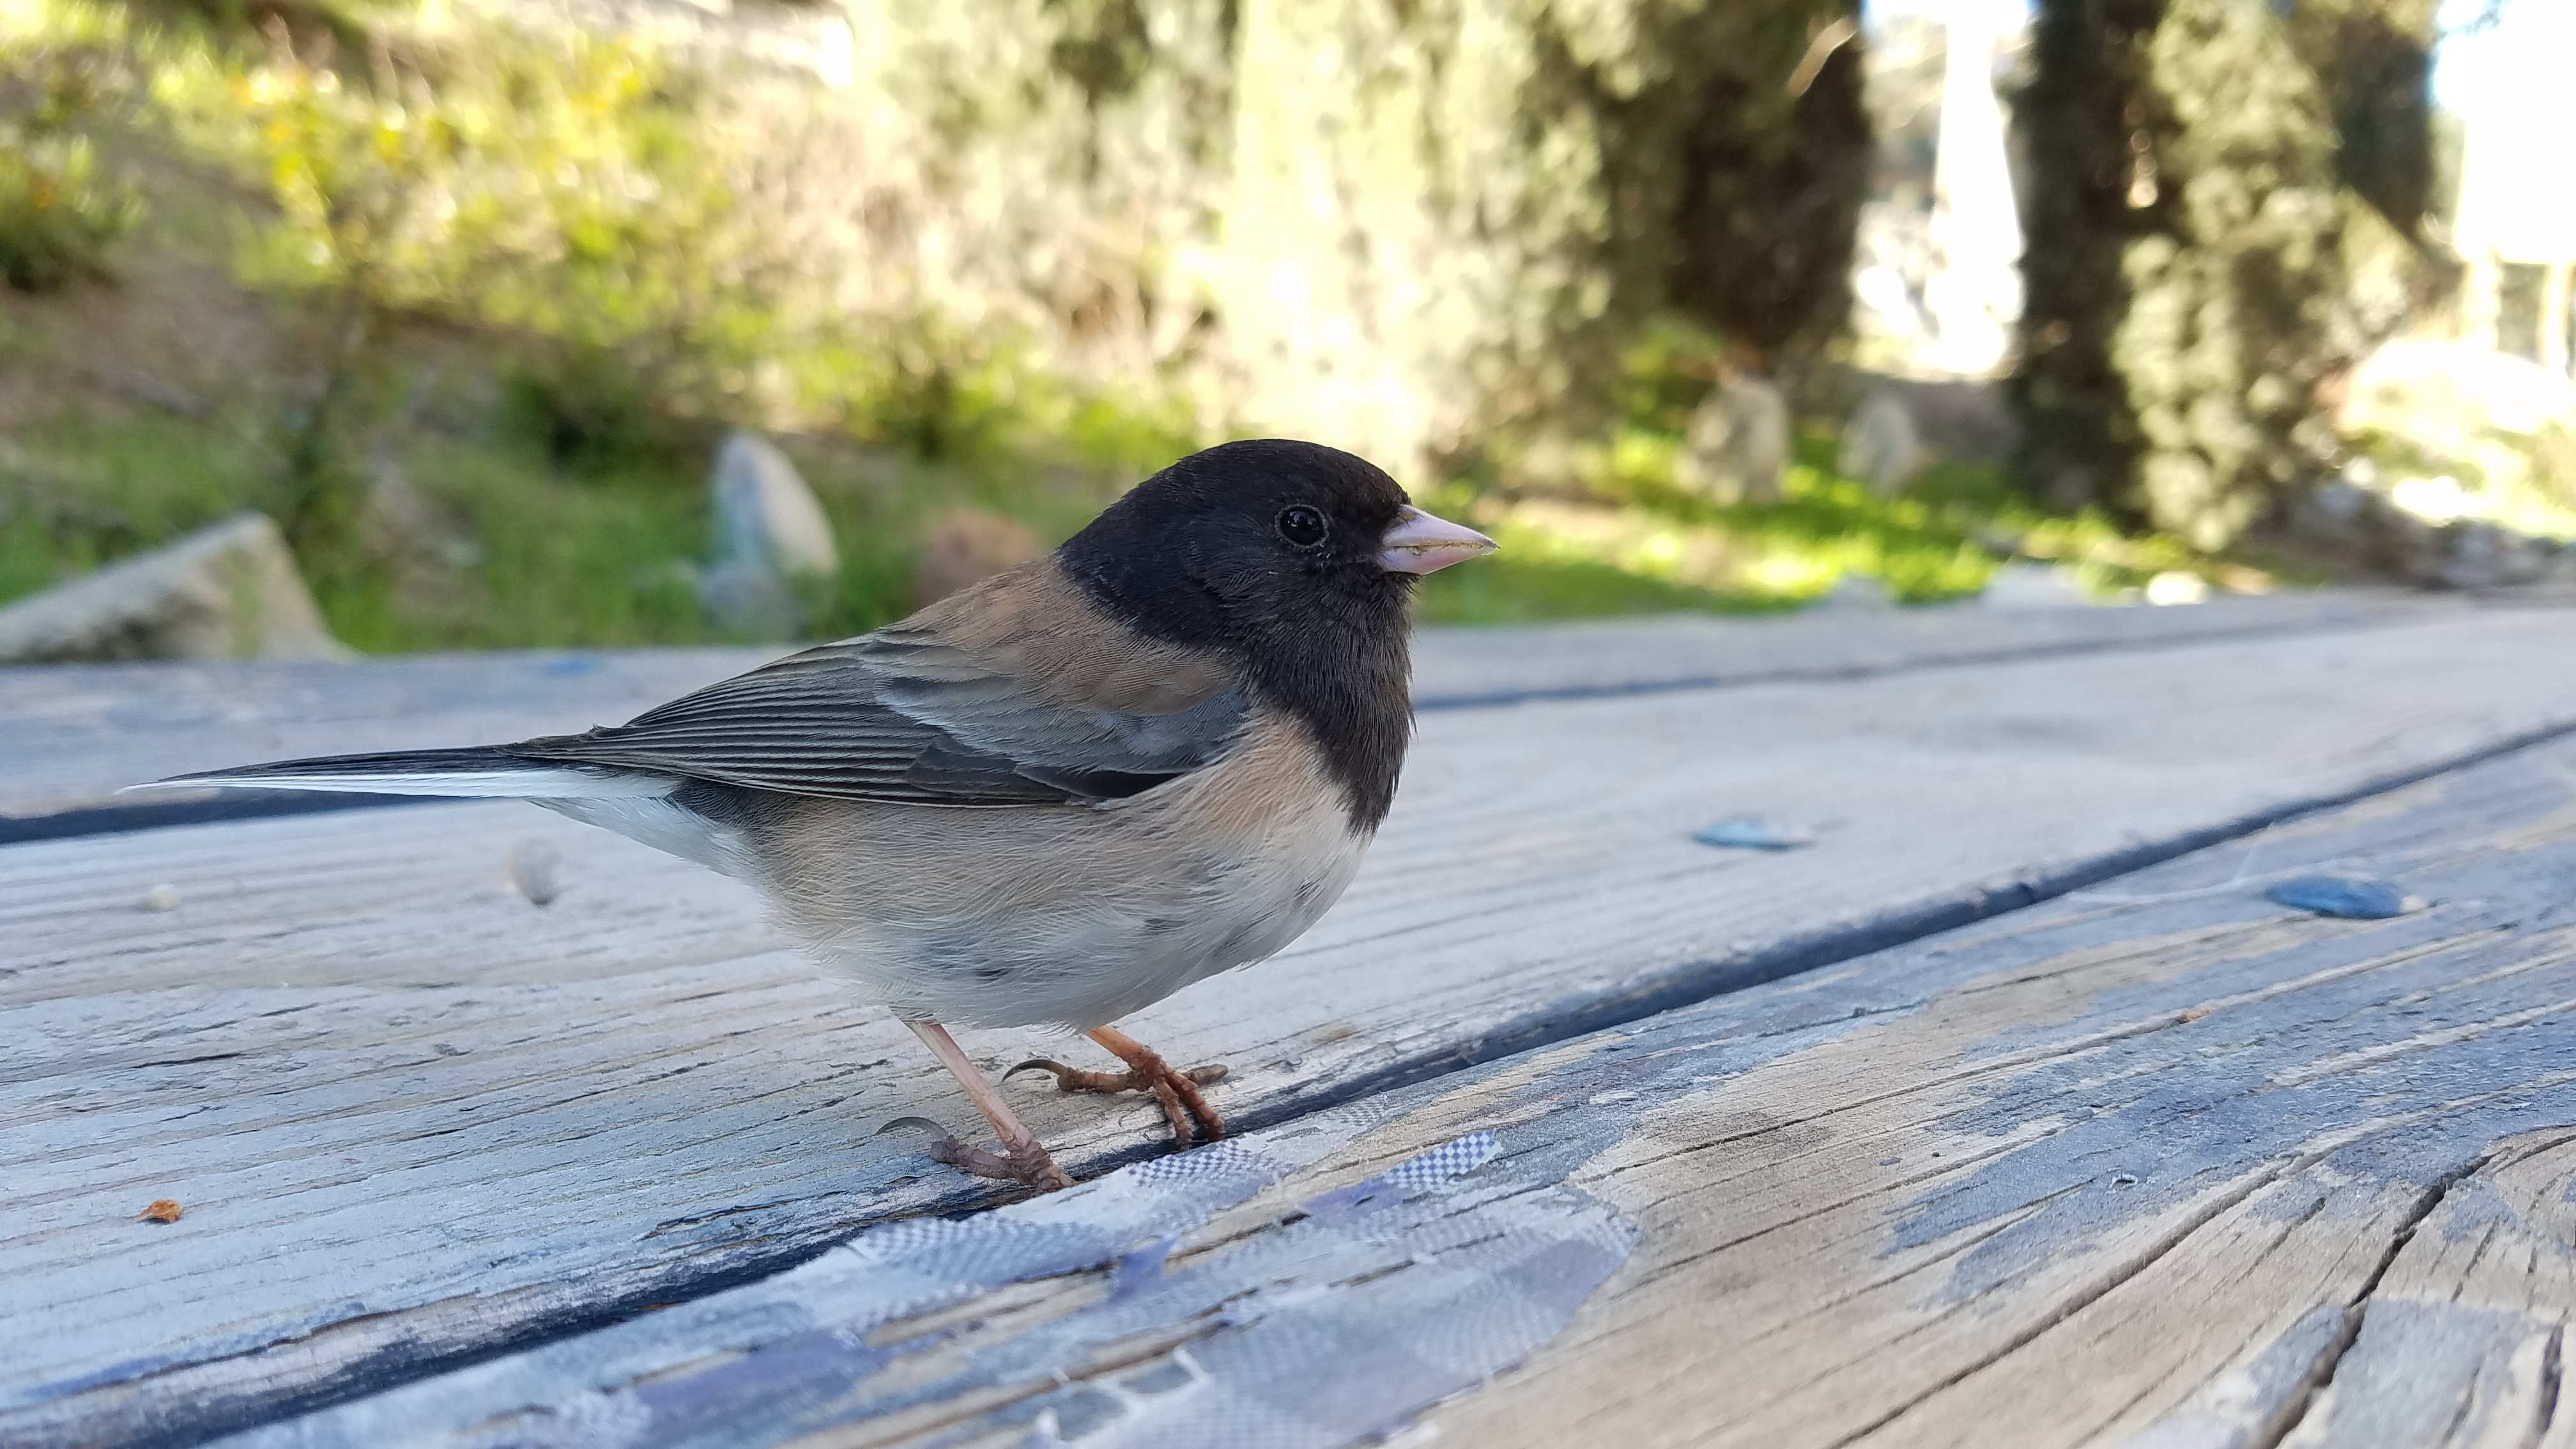
nature, bird, animal, wildlife, wild, beak, natural, fauna, ornithology, outdoors, vertebrate, sparrow, birdwatching, junco, dark eyed junco, perching bird, emberizidae, dark eyed